Brad Carter

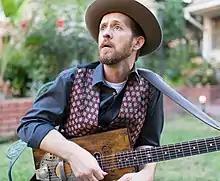

David Bradley Carter (born December 5, 1973) is an American film and television actor, guitarist, painter, sculptor, and photographer, known for playing Charlie Lange in "True Detective" and Leland Gruen in "Sons of Anarchy".